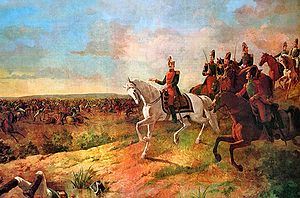
Antonio José de Sucre / Militærkarriere
Slaget ved Junín malt af Martín Tovar y Tovar.
Antonio José de Sucre y Alcalá, stormarskal af Ayacucho var en sydamerikansk selvstændighedsleder. Sucre var tæt knyttet til Simón Bolívar som personlig ven og opnåede position som general i Bolívars sydamerikanske befrielseshær. Sucre blev senere Bolivias anden præsident, og fungerede i en kort periode som Perus guvernør. Antonio José de Sucre blev myrdet under uklare omstændigheder i 1830.